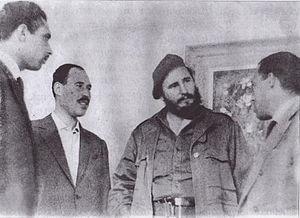
de gauche a droite Taybi Larbi, Fidel Castro, Mostéfa Merarda, Mahmoud Guennez (Janvier 1962 a la Havane)
Mostéfa Merarda dit Bennoui, né le 21 août 1928 et mort le 18 mai 2007, est un commandant et chef par intérim de la wilaya I durant la guerre d'Algérie. Deuxième de sa fratrie, il poursuit des études dans une école de la ville de Batna. À l’âge de 17 ans, il épouse sa cousine et devient agriculteur, puis intègre les mouvements indépendantistes qui vont mener à la guerre d’Algérie.